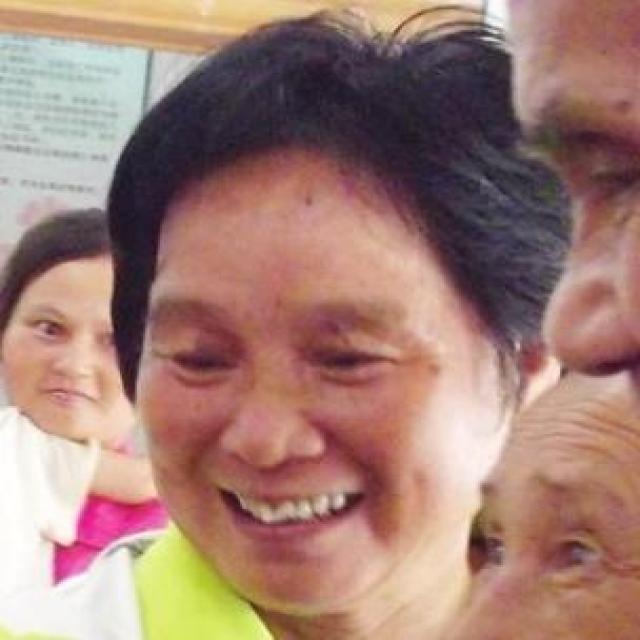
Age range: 45-64